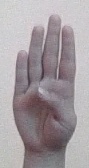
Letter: kaaf